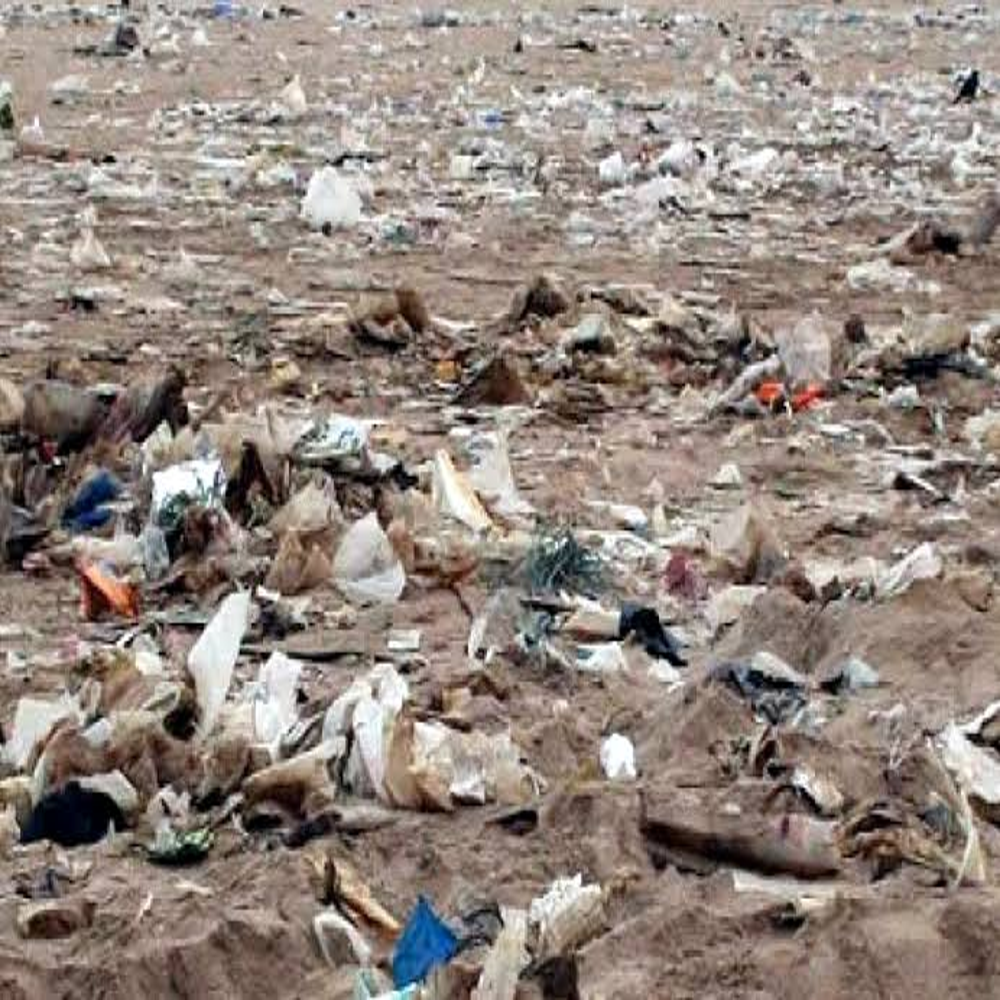
Body of water present: no
Land polluted: yes
Water polluted: no
Pollution percentage: 60%